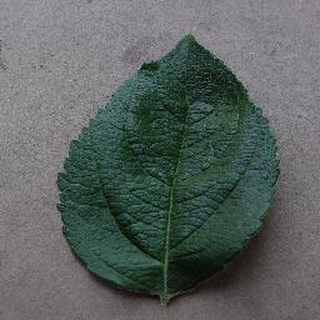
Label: healthy_apple